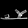
Label: Sandal